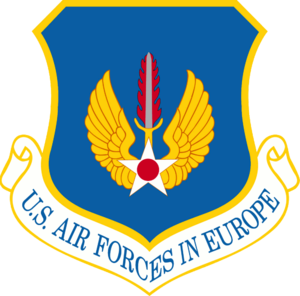
Spangdahlem Air Base est une base militaire des Forces aériennes des États-Unis en Europe située près du village de Spangdahlem, non loin de Trèves en Allemagne.
Royal Air Force Croughton ou, plus simplement, la RAF Croughton est une base de la Royal Air Force qui est actuellement une station de communication de la United States Air Force, qui se situe près du village de Croughton, dans le Northamptonshire, en Angleterre. La station héberge le 422ᵉ Air Base Group, elle exploite l’un des plus grands centraux téléphoniques militaires en Europe et traite environ un tiers de l’ensemble des communications militaires américaines en Europe.
Bitburg Air Base est une ancienne base aérienne de l'USAFE située à proximité de la ville de Bitburg en Allemagne, aujourd'hui fermée.
RAF Mildenhall est une base aérienne des United States Air Forces située à Mildenhall dans le Suffolk en Angleterre.